Sequential proportional approval voting

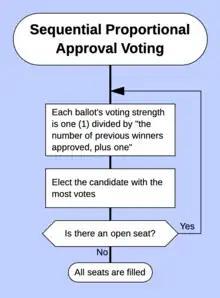
Flow chart of SPAV calculation

Sequential proportional approval voting (SPAV) or reweighted approval voting (RAV) is an electoral system that extends the concept of approval voting to a multiple winner election. It is a simplified version of proportional approval voting. It is a special case of Thiele's voting rules, proposed by Danish statistician Thorvald N. Thiele in the early 1900s. It was used in Sweden from 1909 to 1921, when it was replaced by a "party-list" style system, and is still used for some local elections.